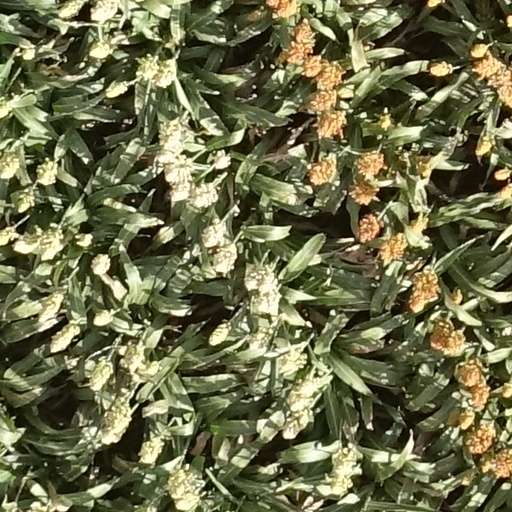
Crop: sorghum